Radiator (film)

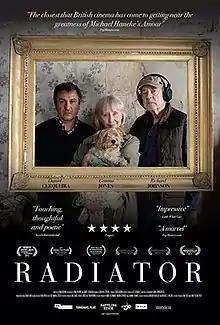
Film poster

Radiator is a 2014 British drama film directed by Tom Browne and co-written with Daniel Cerqueira, who also stars in the film along with Richard Johnson and Gemma Jones. The film was released on 27 November 2015 and received critical acclaim for its direction, acting, humour and emotion.